Westlake Avenue

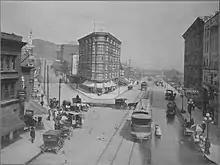
Looking at the intersection of Westlake Avenue and 4th Avenue in 1909

A military road was built along the west side of Lake Union in the early 1860s to connect the lake to the modern settlement of Seattle, following the general path of an older trail used by Native Americans. Lake Union became a landing point for coal shipments that were hauled by boat and wagon from modern-day Newcastle and Renton and were bound for ships on Elliott Bay. A narrow gauge railroad was constructed in 1872 through the valley on the east side of Denny Hill, following the modern-day route of Westlake Avenue. The railroad was abandoned five years later and replaced in 1890 with a streetcar line that was built in less than a week by the Seattle Electric Railway and Power Company. Between Depot Street (now Denny Way) and the southern shore of Lake Union, the streetcar followed Rollin Avenue.